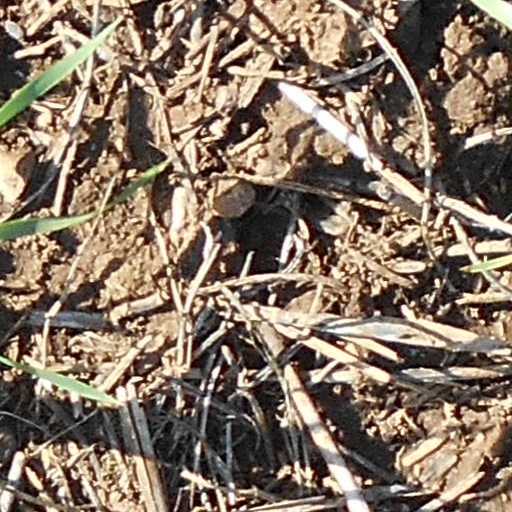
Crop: wheat